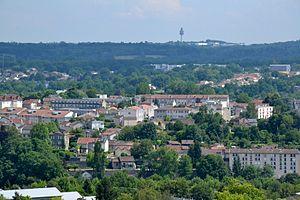
Vue sur le quartier du Sablard, Saint-Lazare puis Boisseuil.
Le canton de Limoges-7 est un canton français situé dans le département de la Haute-Vienne et la région Nouvelle-Aquitaine.
La gare de Limoges-Bénédictins est une gare ferroviaire française, la principale des deux gares de la commune de Limoges, dans le département de la Haute-Vienne, en région Nouvelle-Aquitaine.
Le Sablard est un quartier de Limoges, partagé entre une zone ancienne et pittoresque, une zone résidentielle datant du début du XXᵉ siècle, et une cité d'immeubles.